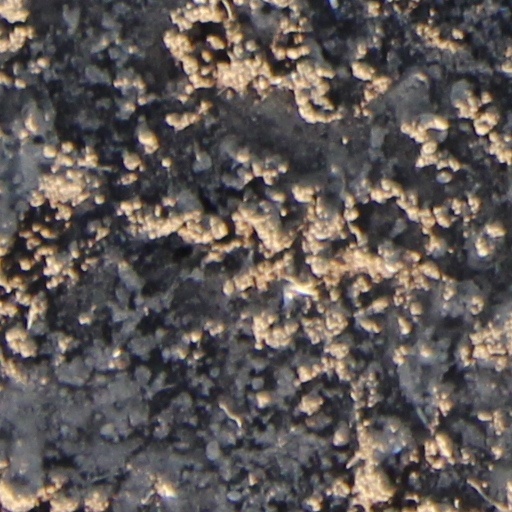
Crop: wheat